Dorf Goes Fishing

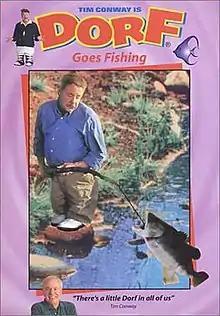
Theatrical release poster

Dorf Goes Fishing is a 1993 comedy short film in the Dorf series, starring Tim Conway, Ronnie Schell and Yvonne Wilder.